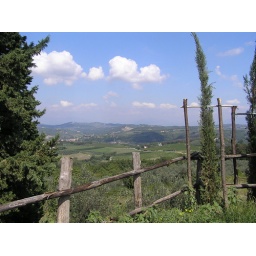
The view from the house in Tuscany (in olive tree orchard)